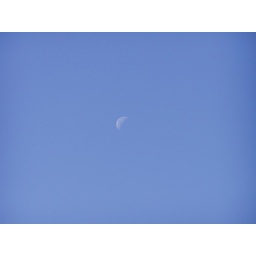
Diminishing moon with clear sky in background